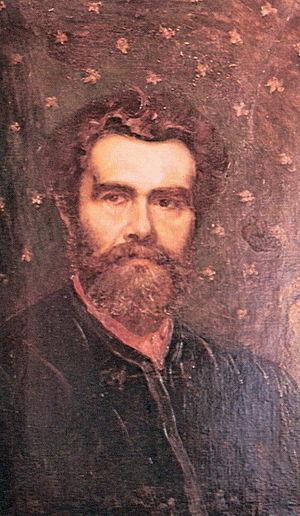
Autoportrait
Francesco Saverio Altamura est un peintre italien.